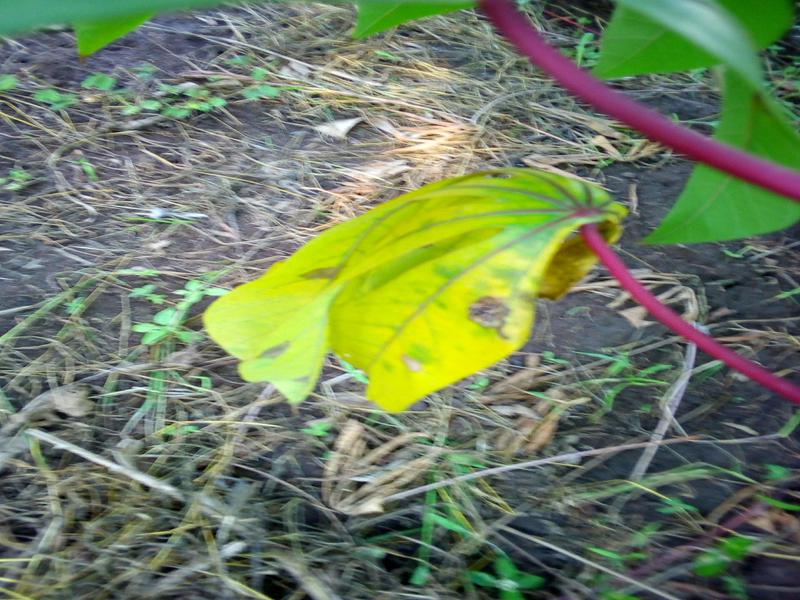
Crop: cassava
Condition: bacterial_blight